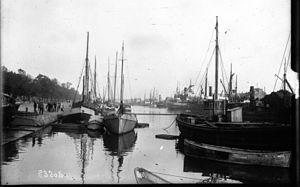
Vue du bassin de Lorient dans les années 1920
L’histoire de Lorient commence avec la fondation de la ville en 1666 avec l'objectif de fournir une base à la Compagnie française des Indes orientales. Ce rôle est renforcé en 1675 lors de la guerre de Hollande lorsqu'il est décidé d'abandonner l'autre implantation de la compagnie, au Havre, au seul profit de Lorient. D'autres compagnies commerciales à monopole s'installent par la suite et utilisent le port et l'enclos qui l'entoure jusqu'à la fin de l'ancien régime, participant ainsi à fournir à la ville ses équipements ; le site devient ainsi la principale agglomération du sud de la Bretagne dès le milieu du XVIIIᵉ siècle. À partir de 1688, le port est également utilisé par la Marine royale qui y fait construire ou armer ses navires.